Leeona Dorrian, Lady Dorrian

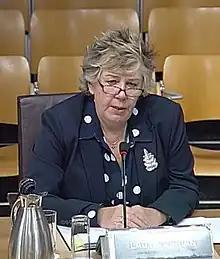
Dorrian before the Scottish Parliament, 2018

Leeona June Dorrian, Lady Dorrian (born 16 June 1957) is a Scottish advocate and judge who served as the Lord Justice Clerk from 2016 until her retirement from judicial office on 3 February 2025. She was the first woman to hold the position of Lord Justice Clerk. She was a Senator of the College of Justice from 2005 until her retirement in 2025, having served as a temporary judge for three years prior.